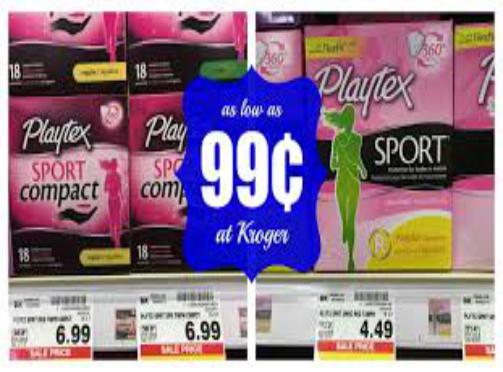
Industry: Necessities